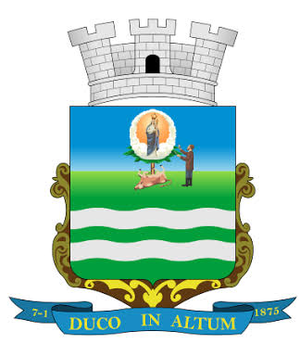
Entre Rios de Minas est une municipalité brésilienne de l'État du Minas Gerais et la microrégion de Conselheiro Lafaiete.